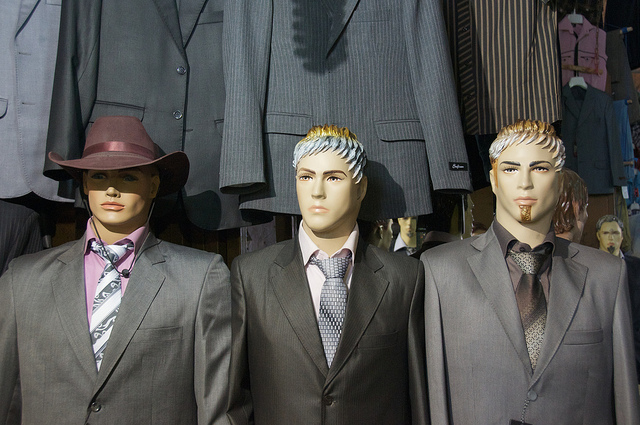
user: Given an image and a question. Answer the question in a short answer. Question: What are the statues for? Short Answer:
assistant: model